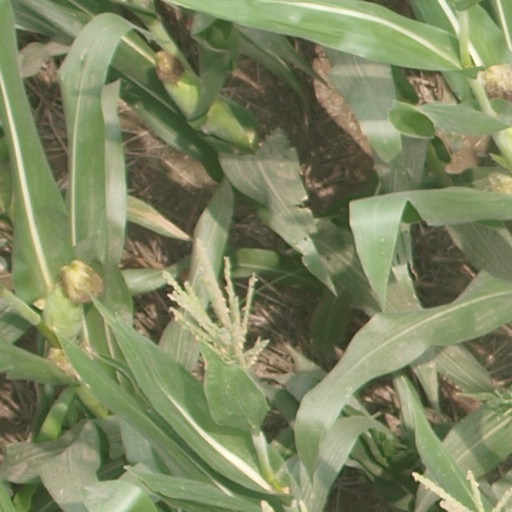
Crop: maize; corn